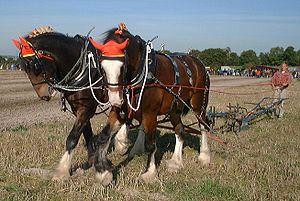
Le Shire est une race de chevaux de trait britannique originaire du centre de l'Angleterre. Il est surnommé « gentil géant » grâce à sa docilité et à sa grande taille. Le Shire détient le record du plus grand cheval au monde. Il est facilement reconnaissable avec ses fanons très abondants et ses grandes marques blanches. Encore utilisé pour le travail agricole, il est surtout médiatisé par les compagnies de brasseurs pour lesquelles il tire d'impressionnantes voitures. Exporté en Europe, aux États-Unis, au Canada et en Australie, son effectif est relativement faible mais sa popularité lui permet de se maintenir.
La traction hippique, par opposition à la traction bovine, s'est développée à partir du deuxième millénaire, alors qu'elle était inconnue dans l'Antiquité, associée le plus souvent au développement de l'assolement triennal, qui permit de diminuer les temps de jachère, de limiter l'impact des intempéries et d'associer au blé une deuxième culture comme celle de l'avoine.